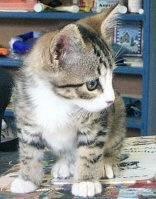
cat